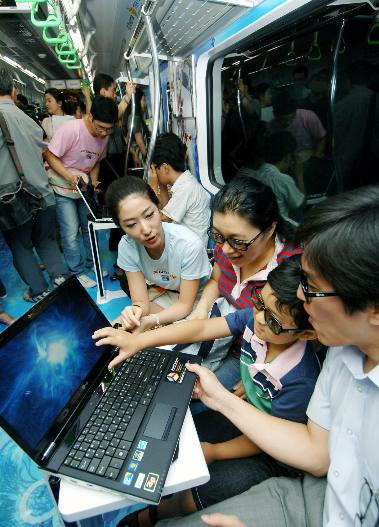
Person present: Yes